Paul Haney

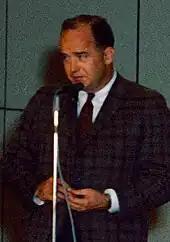
Paul Haney in 1964

Paul P. Haney (July 20, 1928 – January 27, 2009) was an American journalist and public affairs officer for NASA. He was the voice of mission control for the Gemini and Apollo programs.